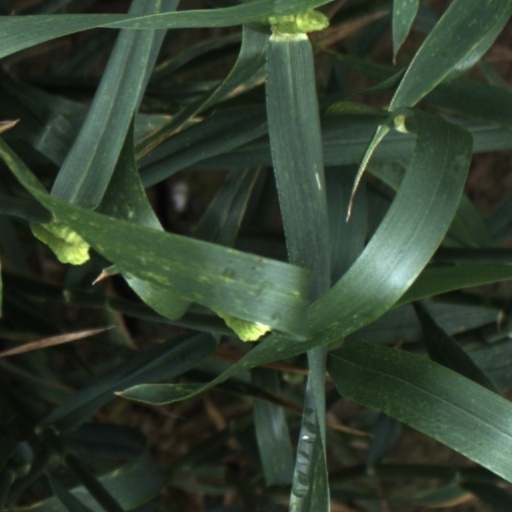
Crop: wheat